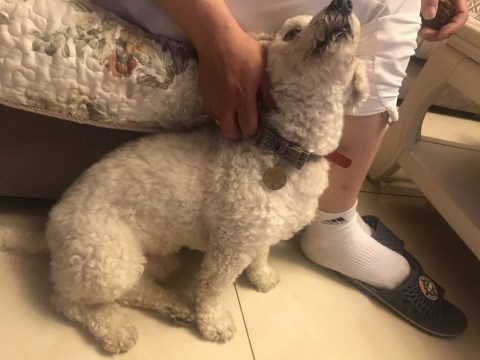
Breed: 3083-n000117-Bichon_Frise